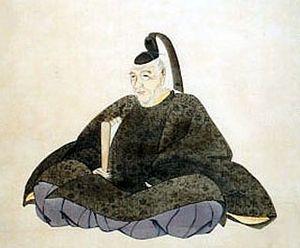
Arakida Moritake est un poète et prêtre shintō japonais.